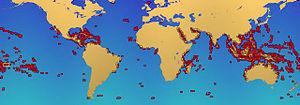
La plongée loisir est un type de plongée sous-marine pratiqué dans le but de l'exploration, de la chasse sous-marine et d'autres activités de loisir. Il s'agit d'un terme généralement utilisé en opposition à celui de « plongée technique », un autre type de plongée qui demande davantage d'entraînement, d'expérience et d'équipement. La plongée loisir est aujourd'hui essentiellement représentée par la plongée libre et la plongée en scaphandre autonome tandis que la plongée à l'aide d'un narguilé est davantage réservée à une pratique professionnelle.